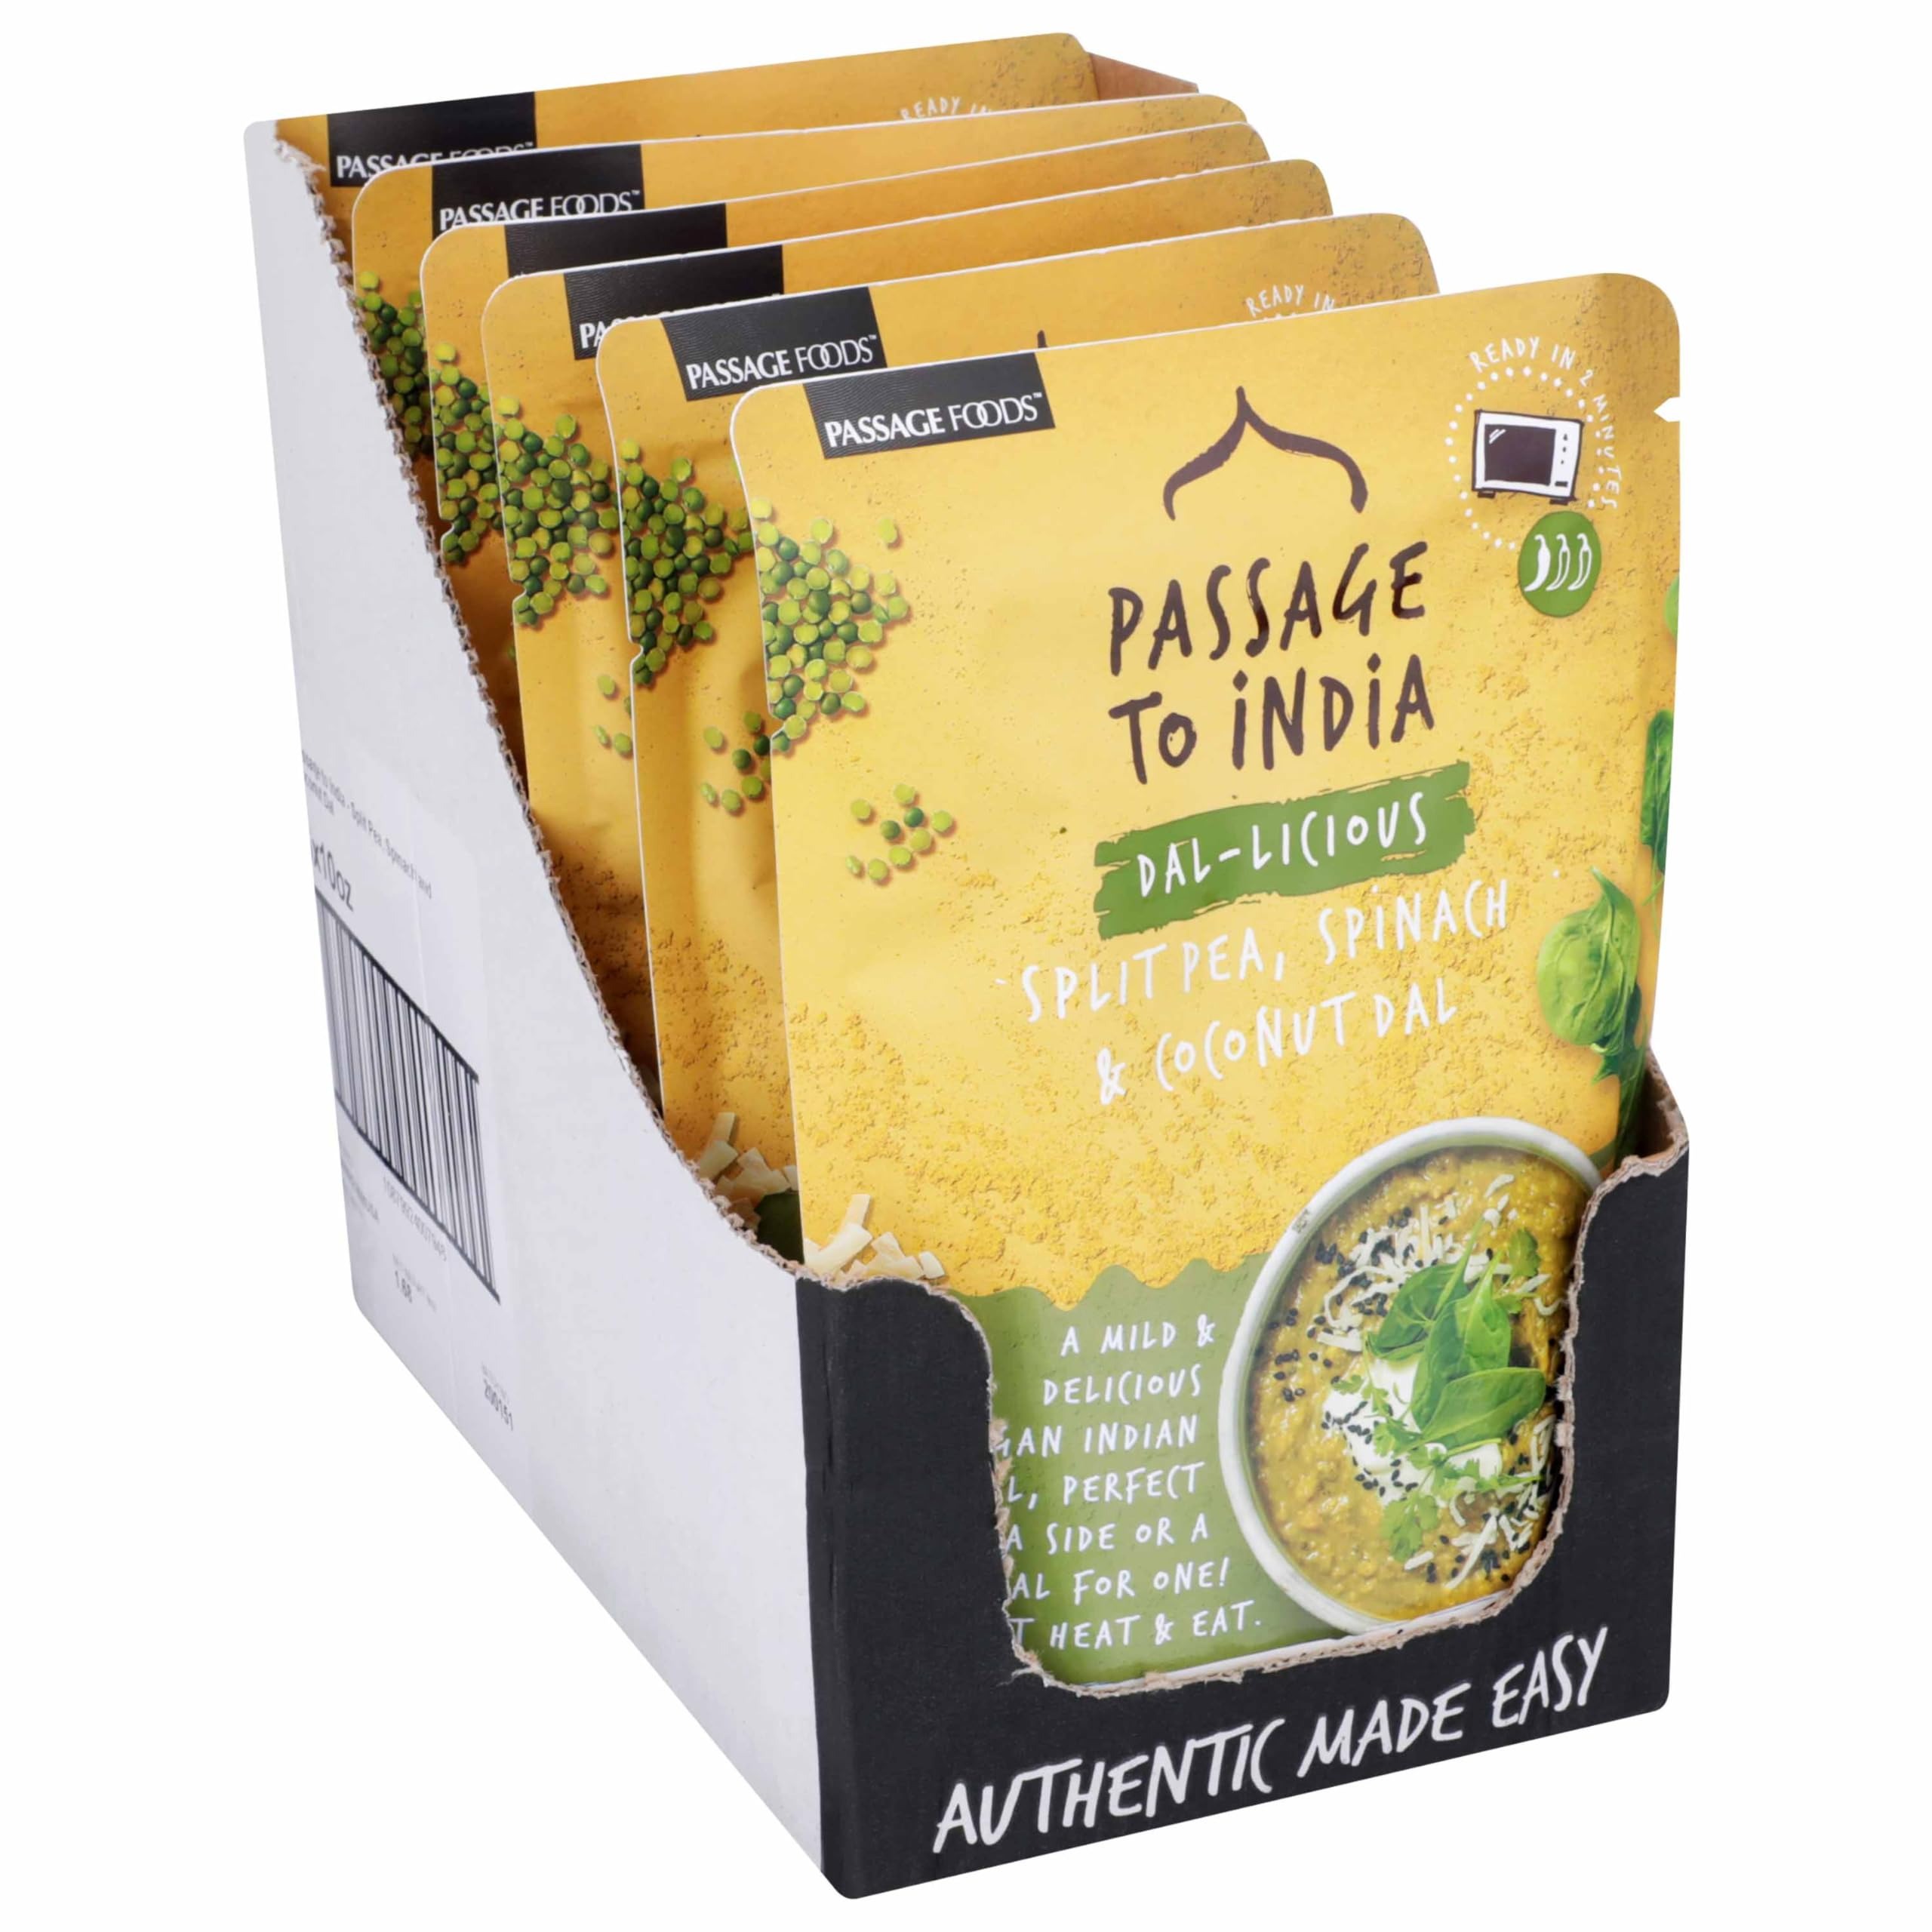
Item Name: Passage to India Ready to Eat Meals - Dal-licious Indian Food - Split Pea, Spinach and Coconut Dal - Vegan and Gluten-Free - Quick Meal Prep - 280g
Bullet Point 1: Rich in Flavor and Nutrition – Delight in the tasty mix of split peas, spinach, and coconut, offering a nutritious option packed with vitamins, minerals, and plant-based protein for a satisfying meal that keeps you energized throughout the day.
Bullet Point 2: Vegan and Gluten-Free – Enjoy a meal that fits various dietary needs! Our dal is 100% vegan and gluten-free, making it a perfect choice for plant-based diets, gluten sensitivities, or anyone seeking a wholesome and flavorful dish.
Bullet Point 3: Quick and Easy Meal Prep – Enjoy a hearty and flavorful dish ready in just minutes! Perfect for busy lifestyles, our dal allows you to savor a nutritious meal quickly, without compromising on taste or quality, for any occasion.
Bullet Point 4: Perfect for Meal Prep and Leftovers – This dal is great for meal prepping, providing a delicious, hearty option you can enjoy throughout the week. It also reheats well, making it a convenient choice for quick lunches or dinners.
Bullet Point 5: No Artificial Ingredients – Made with high-quality, natural ingredients, our dal contains no artificial flavors, colors, or preservatives. Enjoy a clean, wholesome meal you can trust, without any guilt or unwanted additives.
Value: 58.8
Unit: Ounce

Price: 31.59